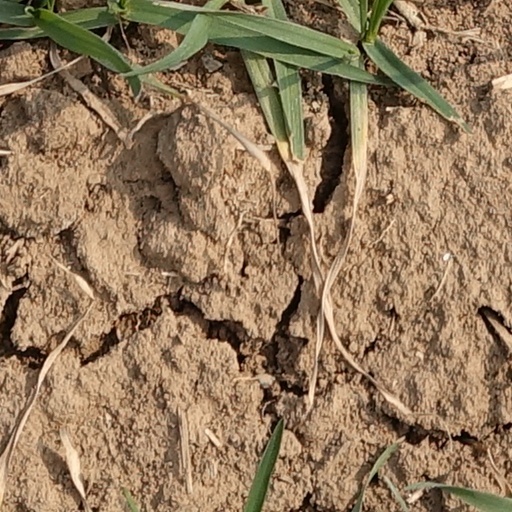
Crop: wheat